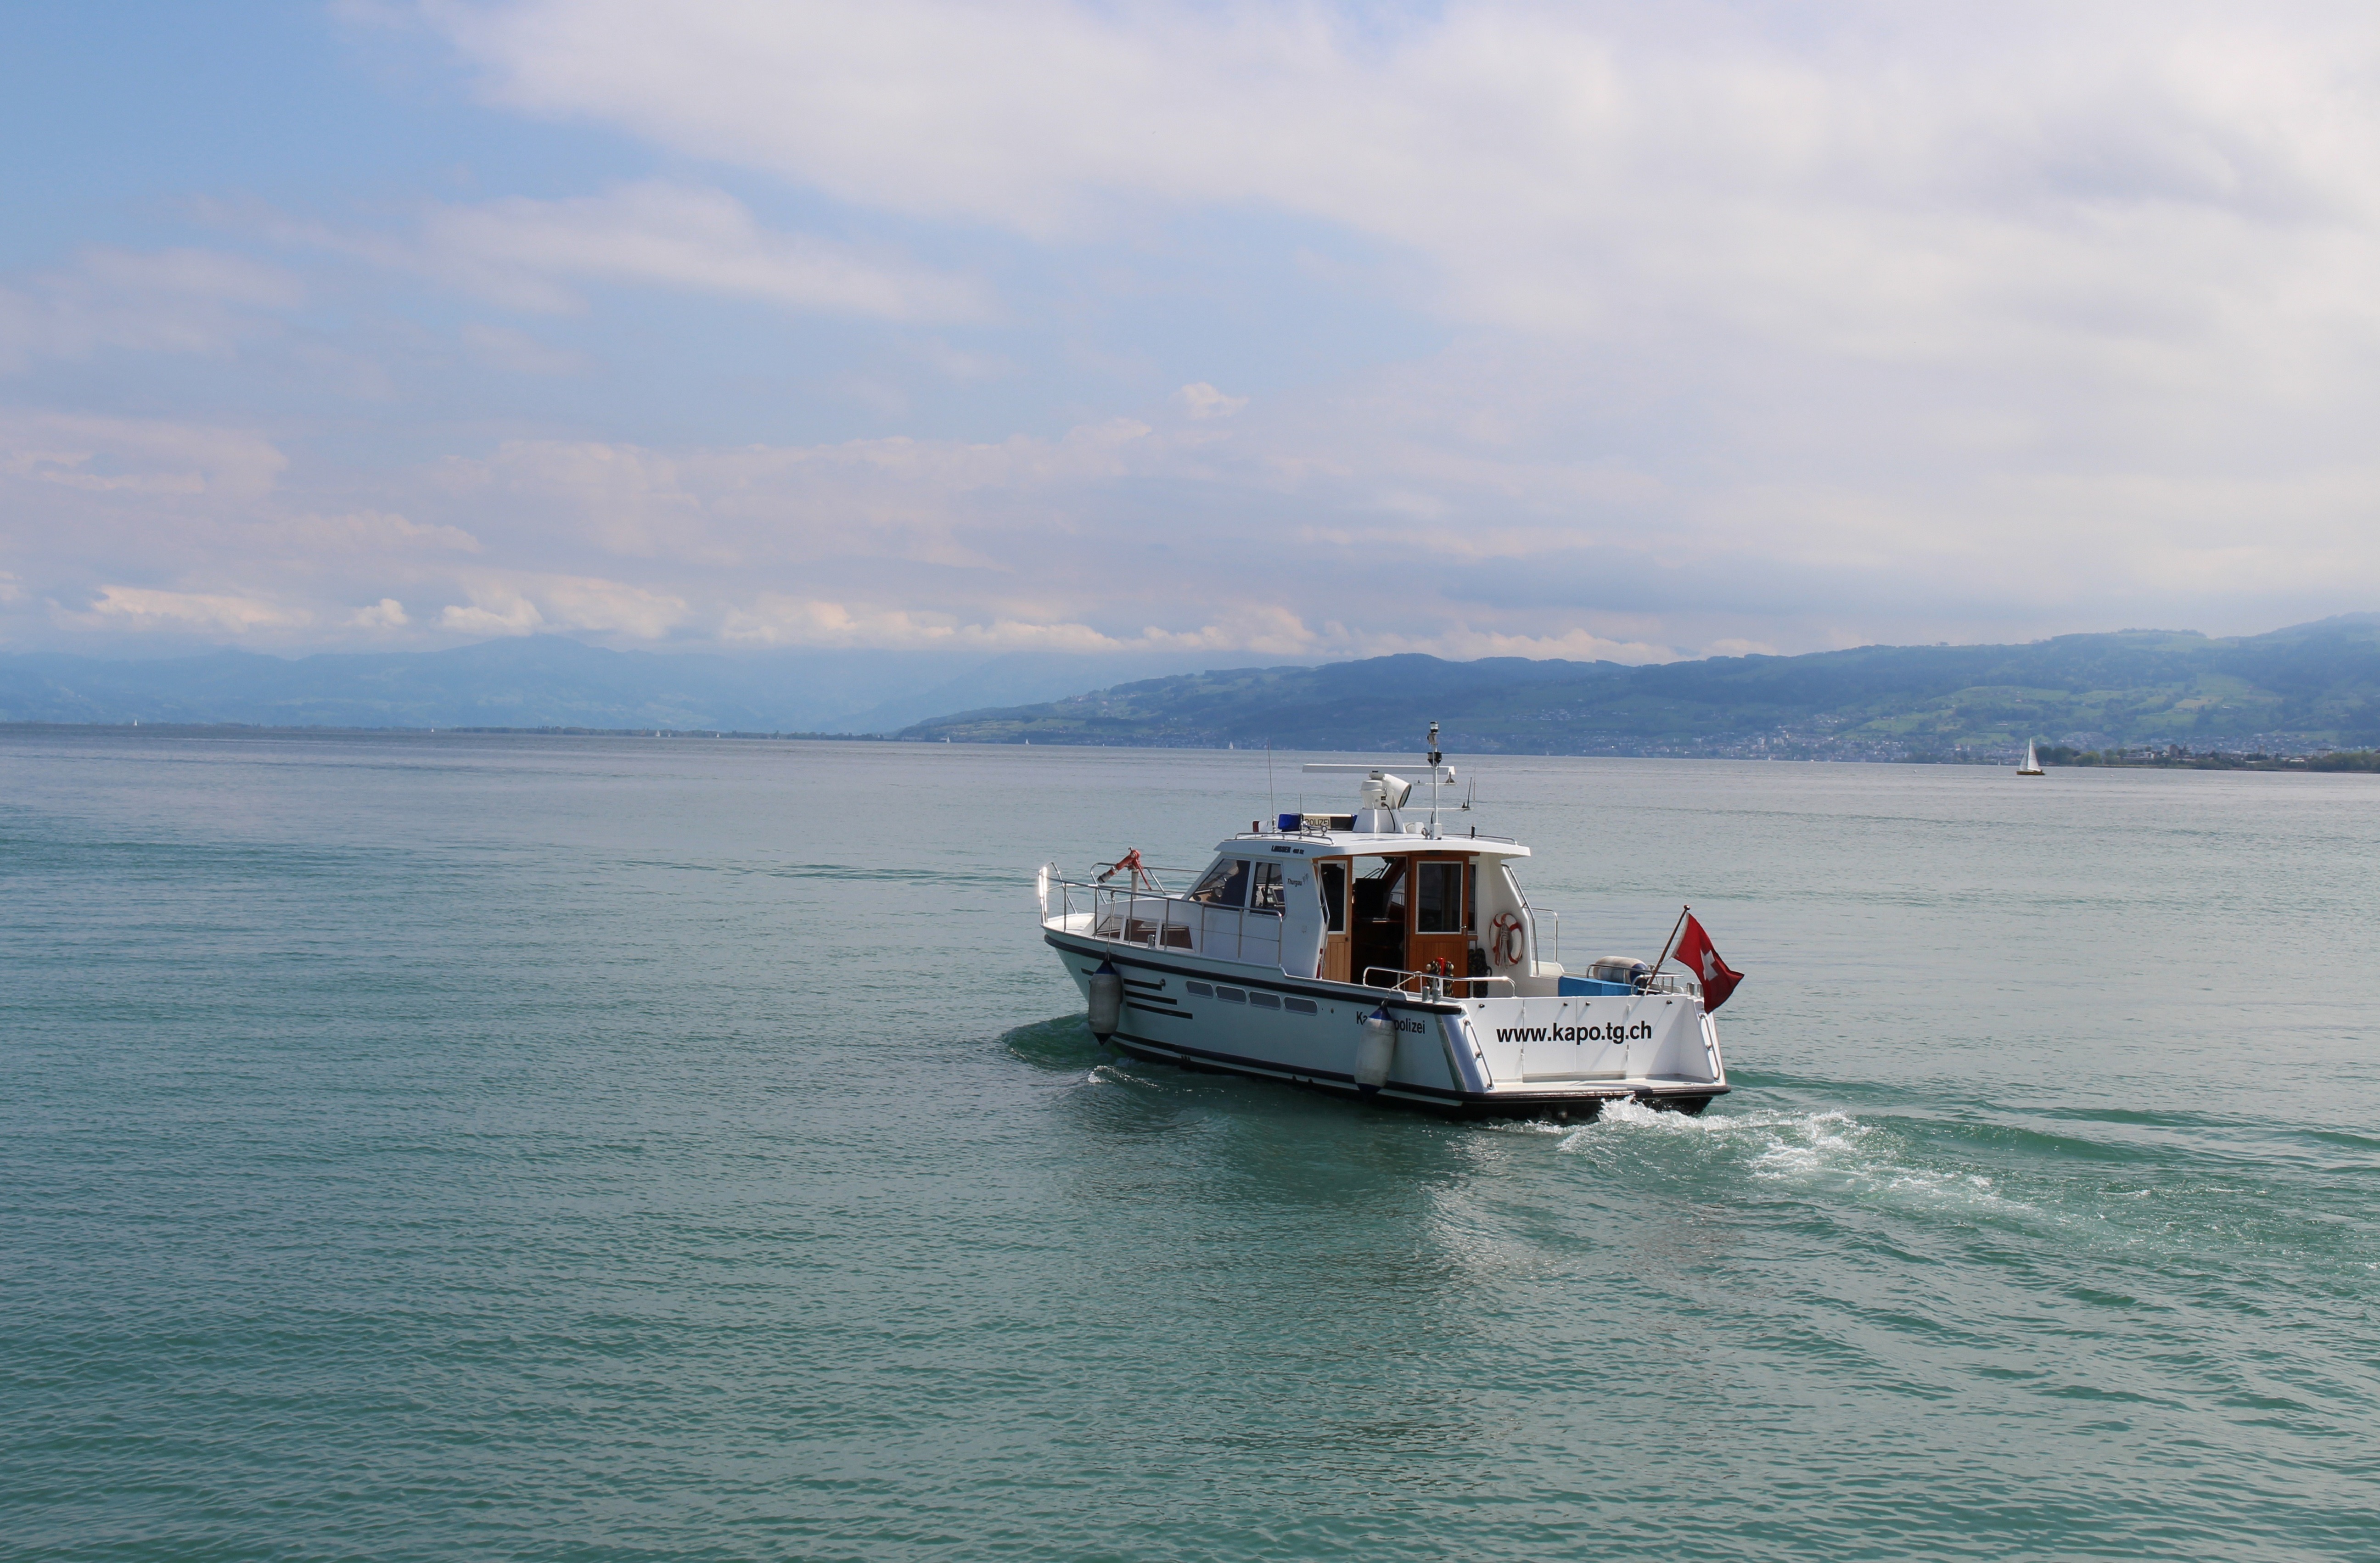
sea, coast, ocean, boat, ship, vehicle, bay, cargo ship, ferry, boating, channel, watercraft, lake constance, fishing vessel, motor ship, passenger ship, thurgau, romanshorn, seepolizei, canton police thurgau